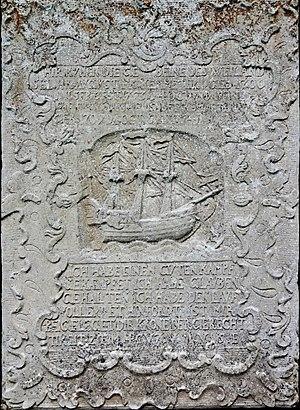
Pierre tombale du batelier August Friedrich Kemmeter (1700-1753) dans le cimetière de Schifferkirche Arnis, 18ème siècle. Grès calcaire gris (hauteur 217 cm) avec le relief d'une frégate.